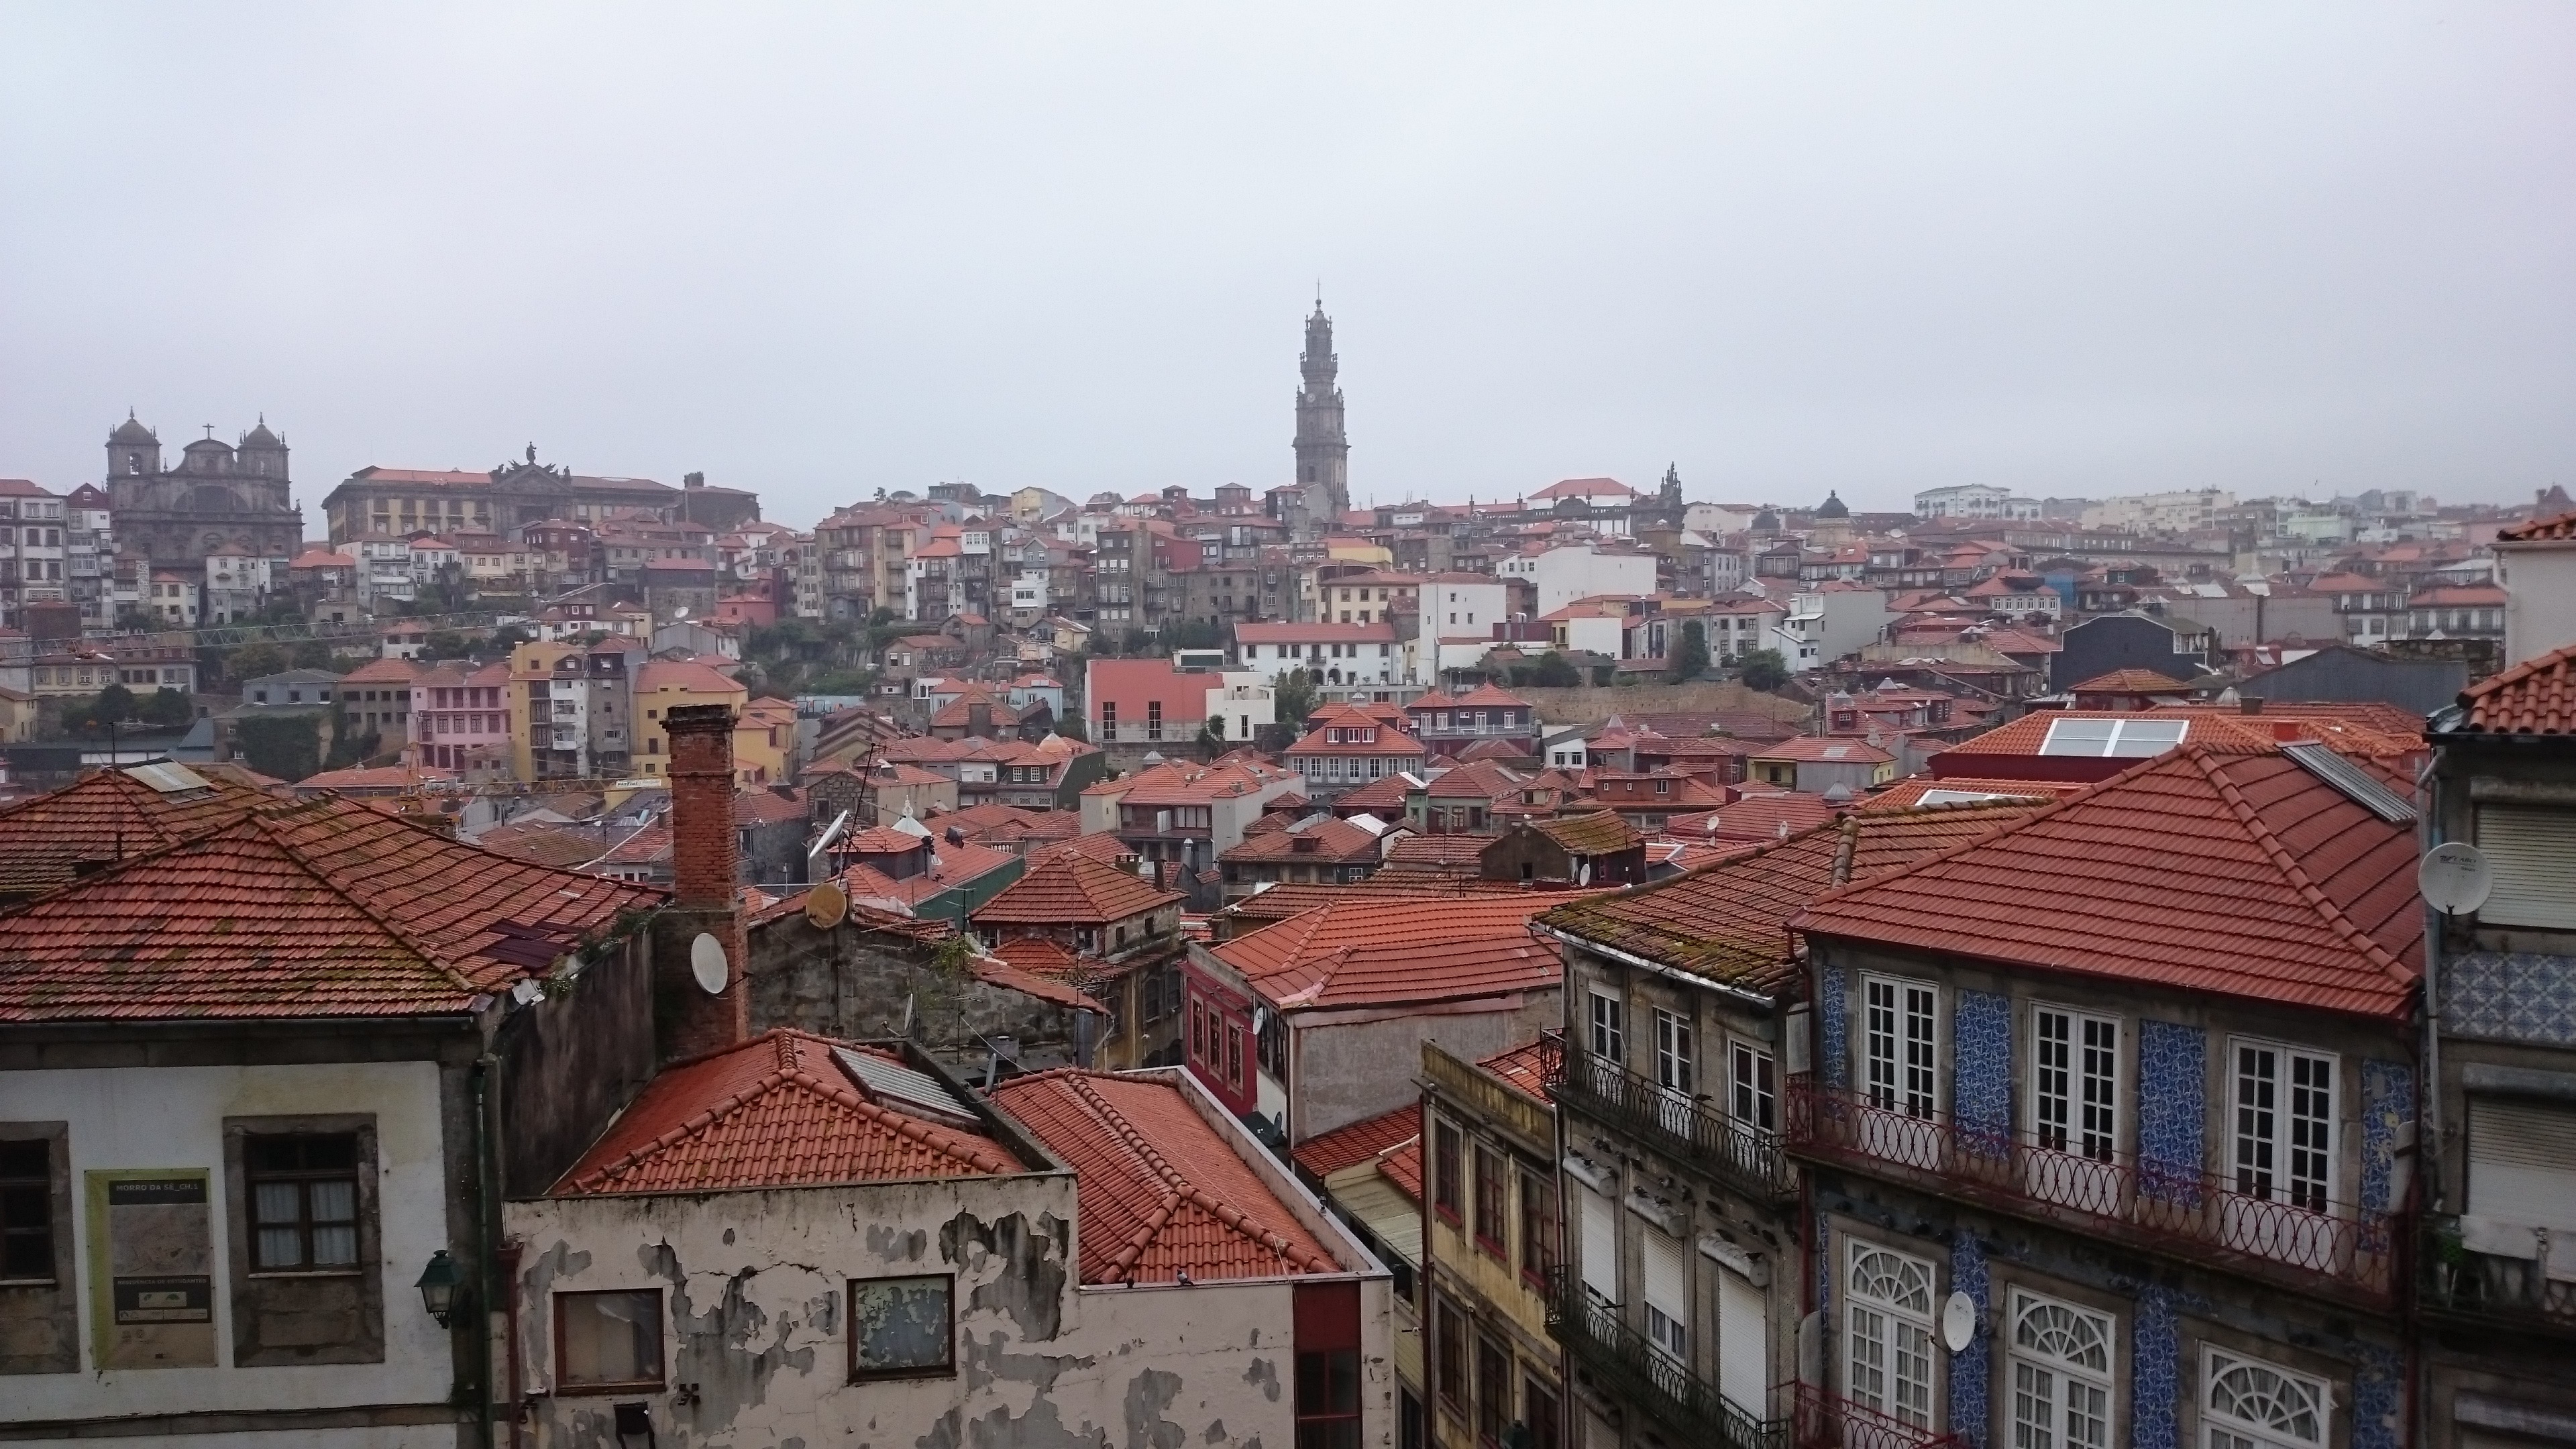
architecture, skyline, house, town, city, cityscape, panorama, downtown, village, suburb, evening, portugal, porto, neighbourhood, urban area, residential area, geographical feature, human settlement